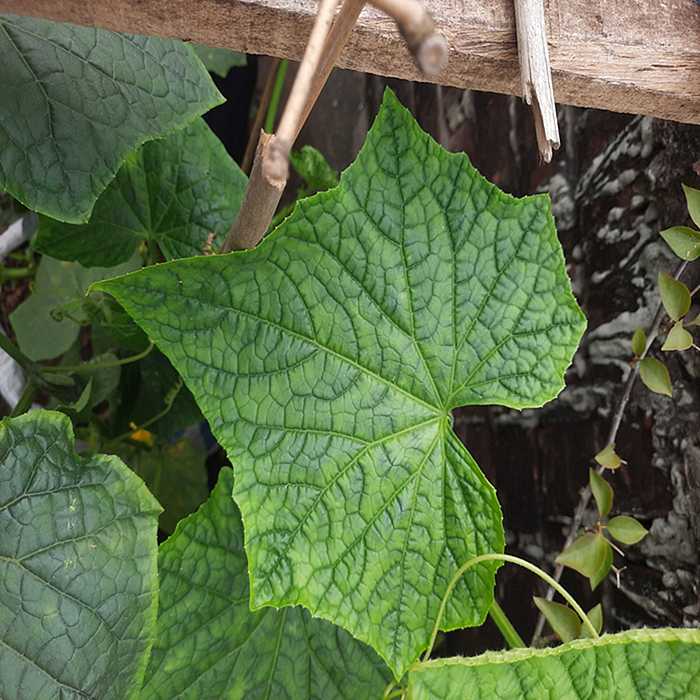
Plant: Cucumber
Label: Fresh leaf